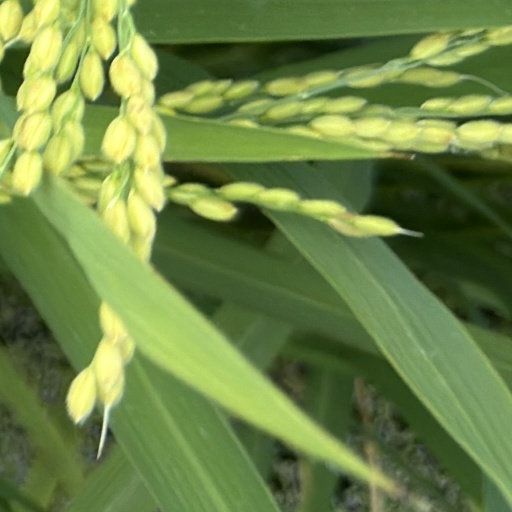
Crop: rice